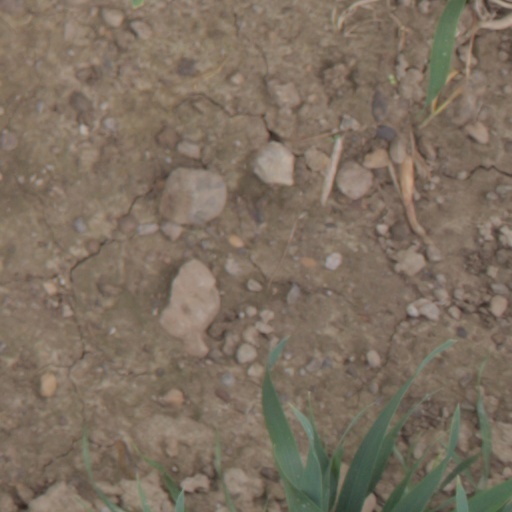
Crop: wheat